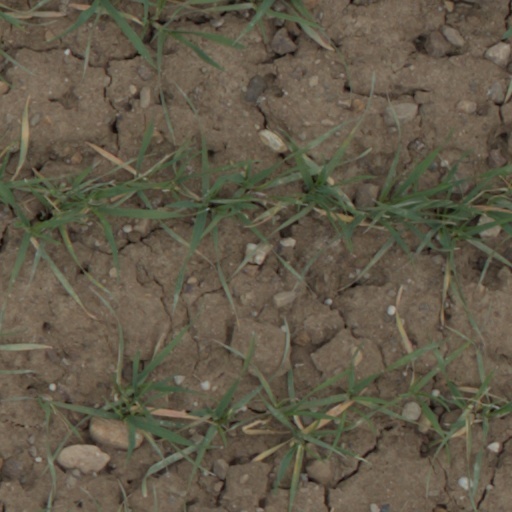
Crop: wheat